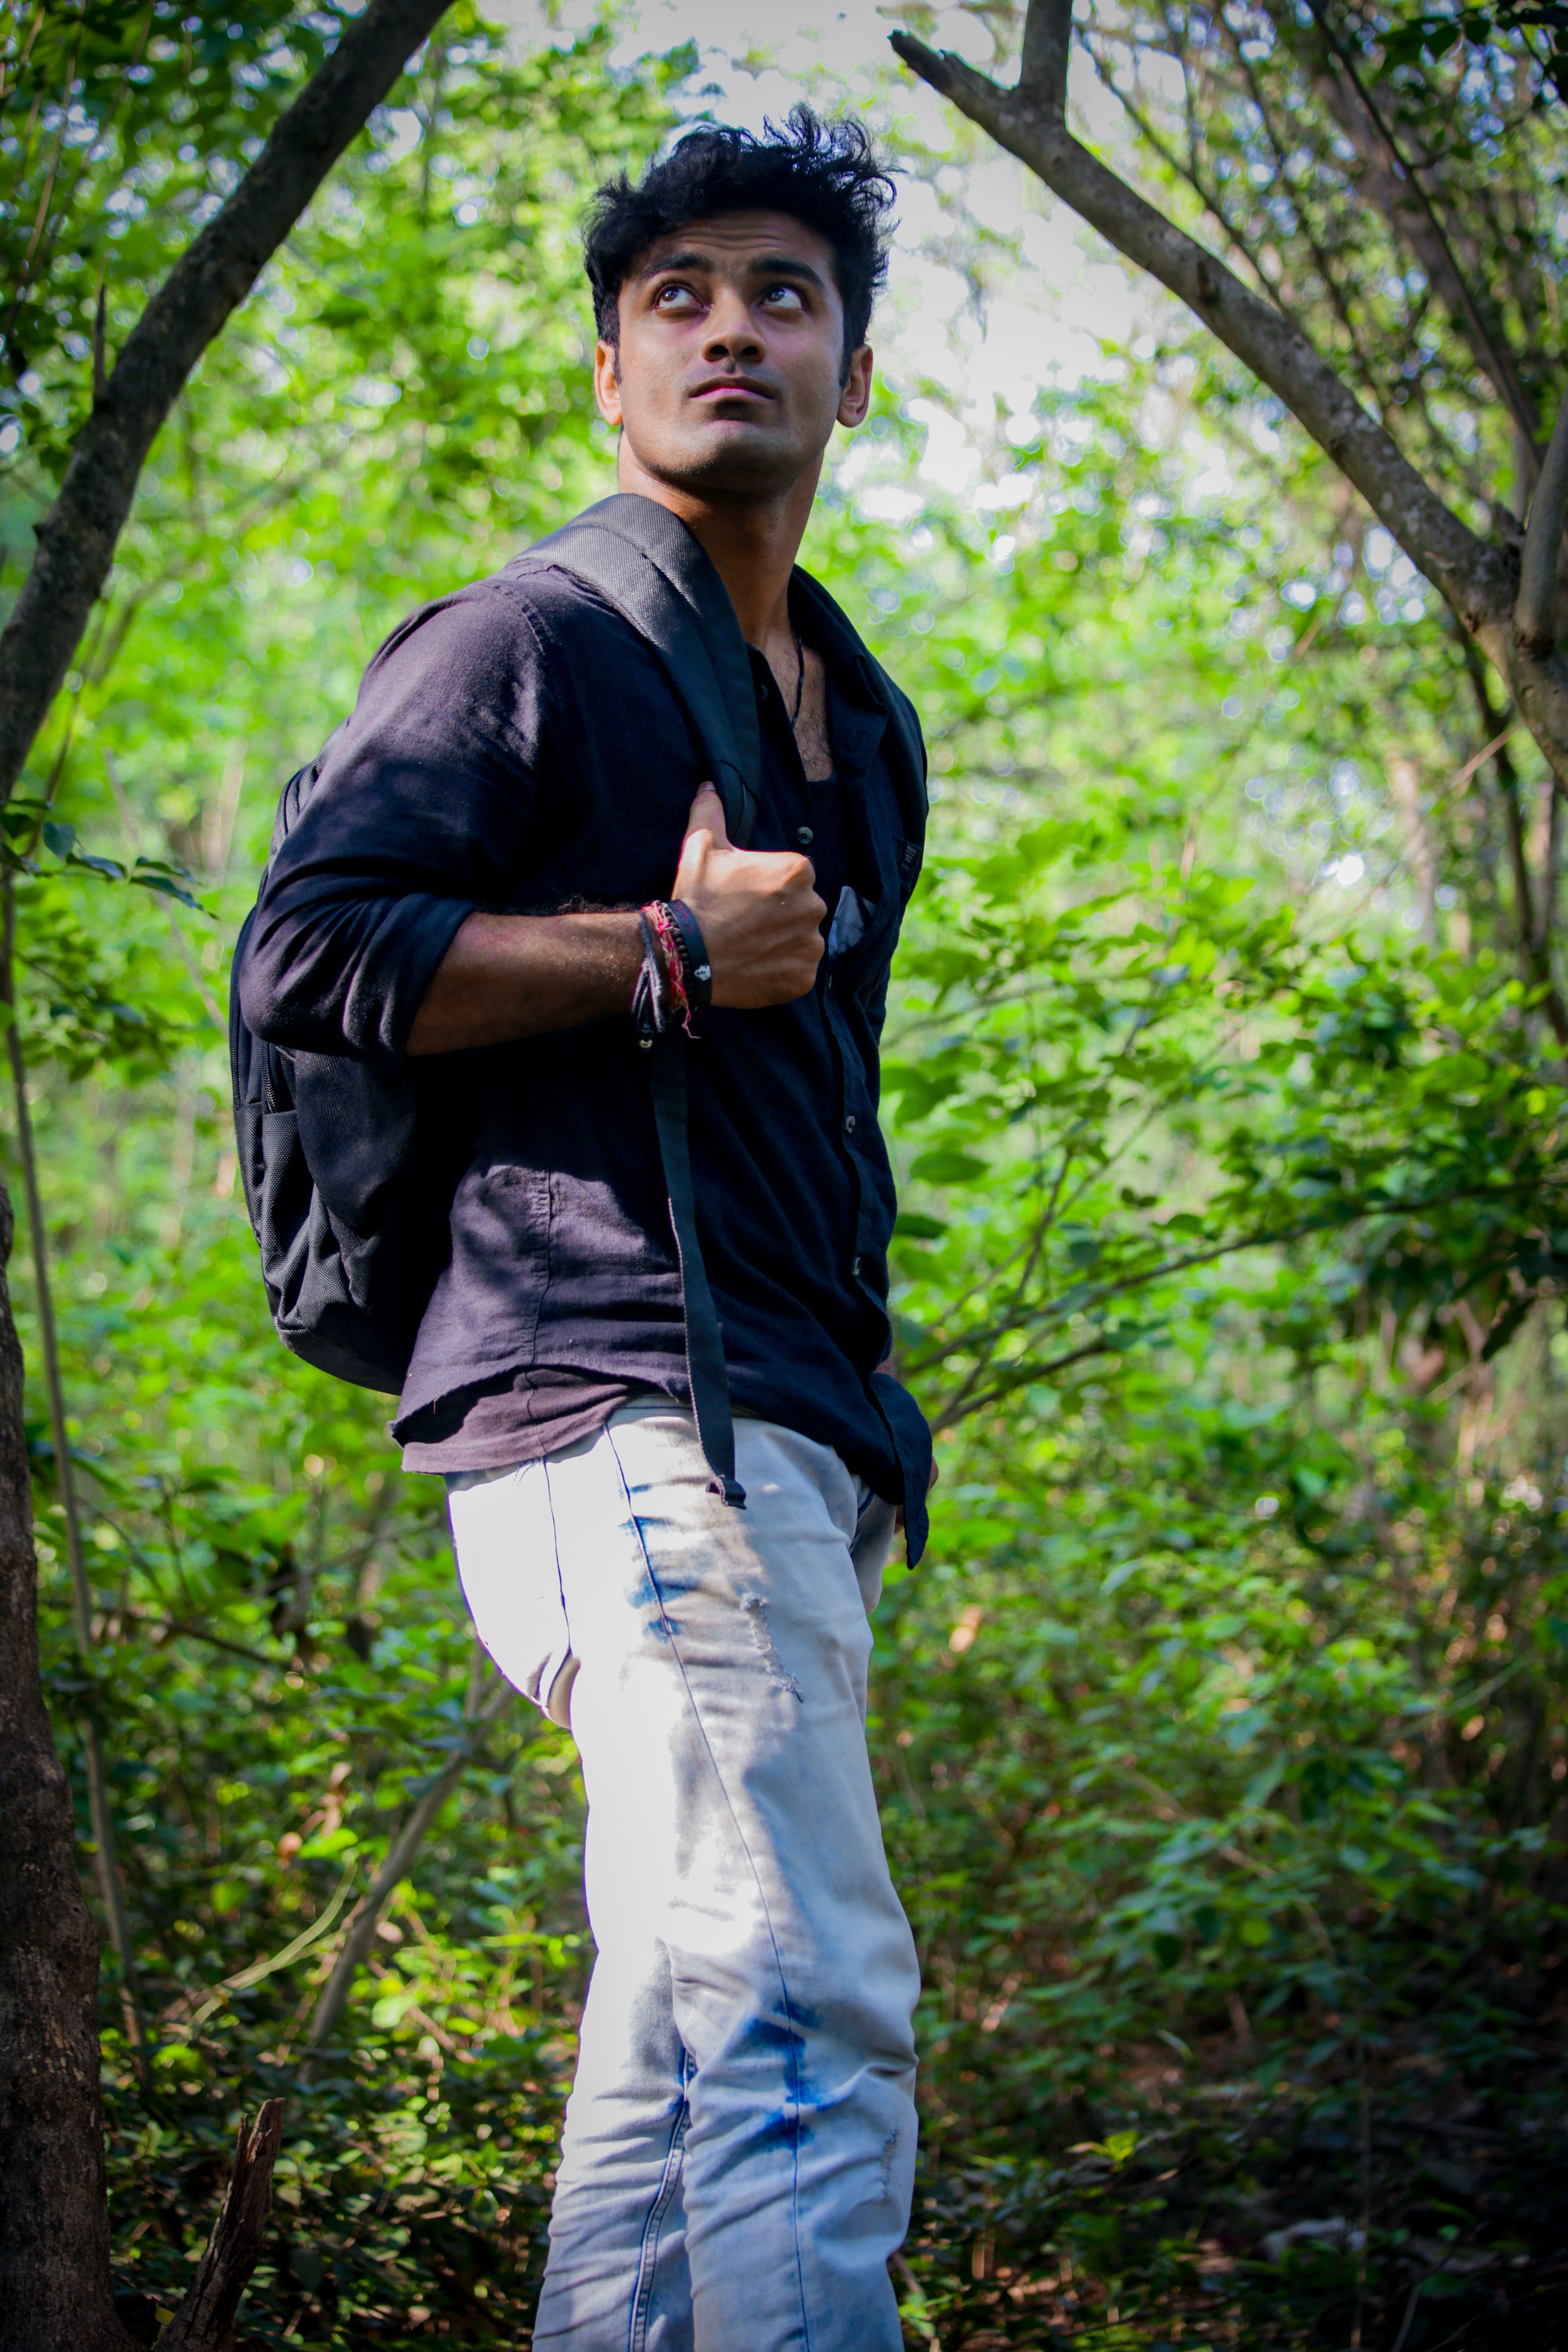
People in nature, green, natural environment, tree, cool, botany, jeans, jungle, photography, forest, photo shoot, plant, woodland